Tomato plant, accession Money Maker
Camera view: tilt-top (135 deg); turntable rotation: 300 degrees
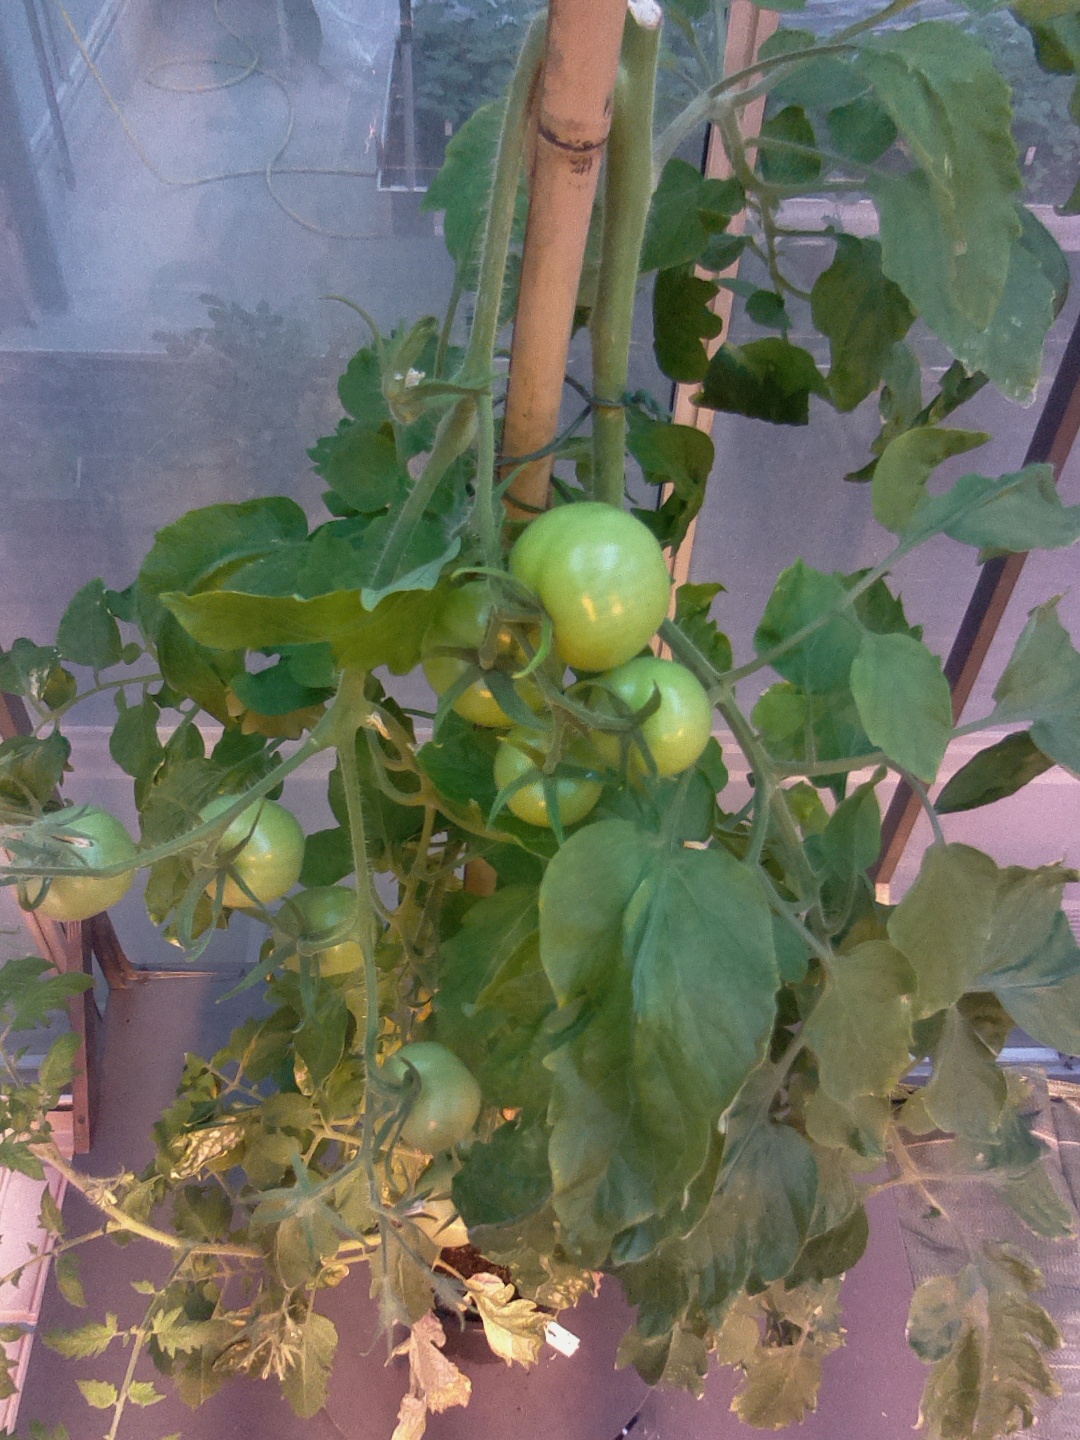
BBCH growth stage 74: 40%-50% of final fruit size